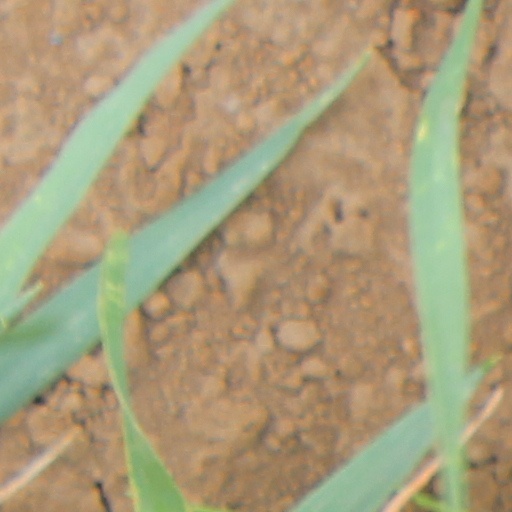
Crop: wheat